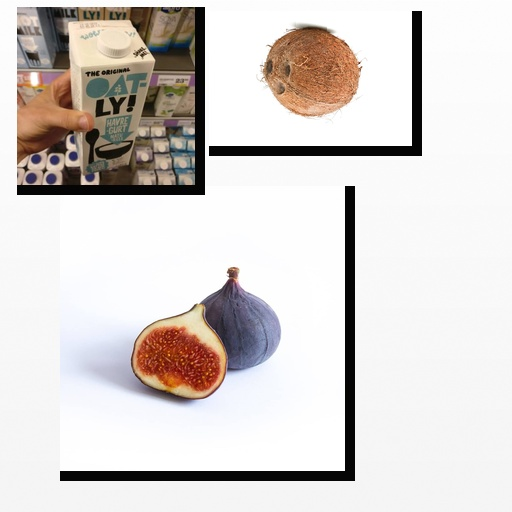
Food items: fig, oat_yogurt, coconut